Libanus, Powys

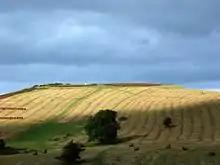
Twyn y Gaer Iron Age hill fort at Mynydd Illtud near Libanus

Libanus is a village in the Brecon Beacons National Park, Powys, Wales, United Kingdom, and in the community of Glyn Tarell. Presumably, the name of the village derives from Mount Lebanon, also known as the Lebanon Mountains, the ancient name for which was Libanus, a common name for chapels in Wales.